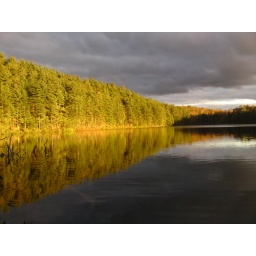
At Camp Massawepie. The water in the lake was amazingly clear.